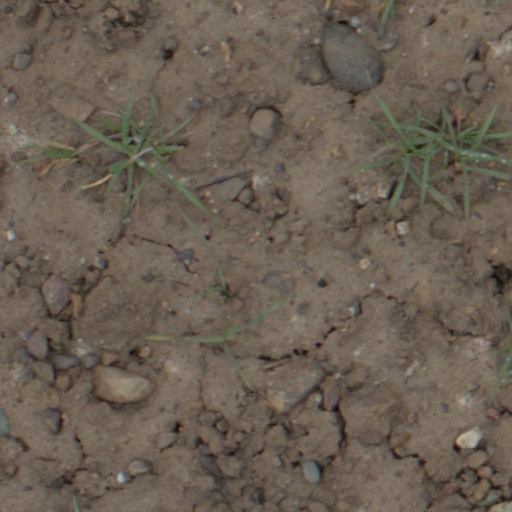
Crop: wheat